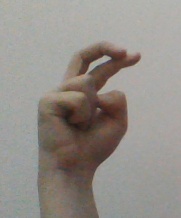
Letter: zay